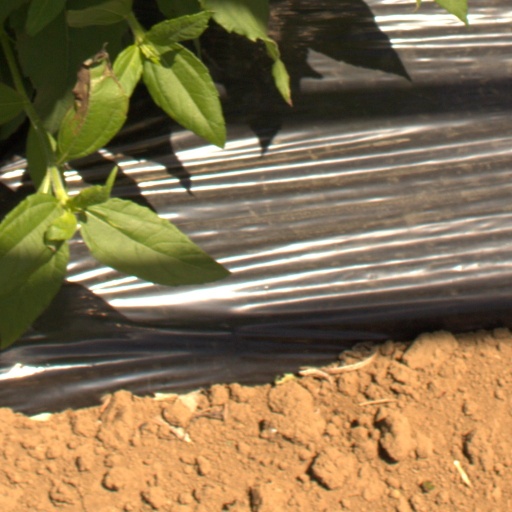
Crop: Jerusalem artichoke